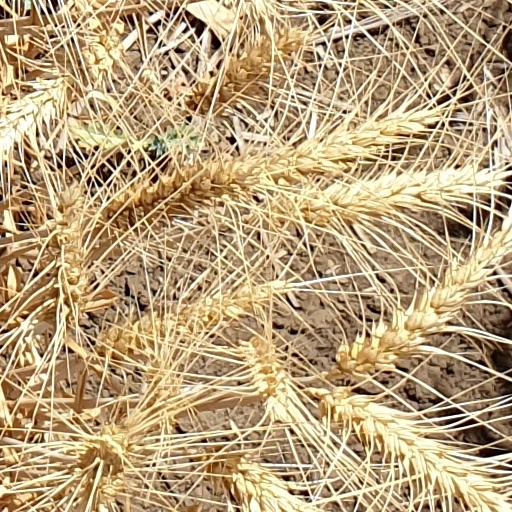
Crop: wheat